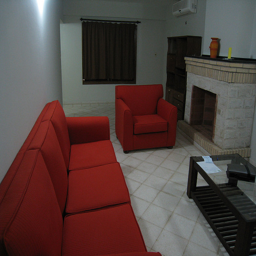
A red couch sitting in a living room next to a red chair.
A room with red couch, table and a fire place
a red sofa and chair and a black glass top coffee table
A room with a couch, chair, fire place and a table.
A den with a red couch and chair by a table and fire place.